Colorado Technical University

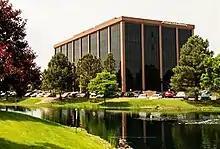
Aurora, Colorado Campus

The university maintains Colorado campuses in Colorado Springs (main campus) and Aurora. Additionally, a number of its degree programs can be completed entirely or largely online. CTU previously had campuses in Kansas City, Pueblo, and Sioux Falls, all of which have permanently closed down.